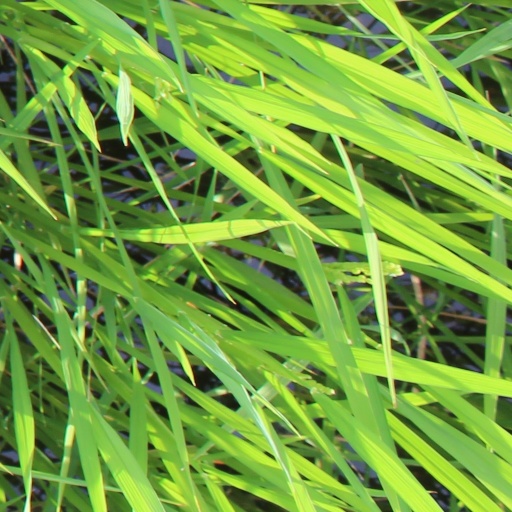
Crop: rice